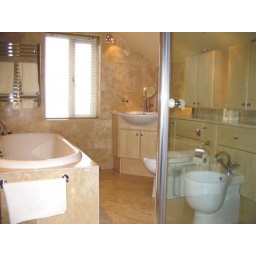
travertine marble walls / floor and around bath with ufh